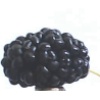
Label: mulberry